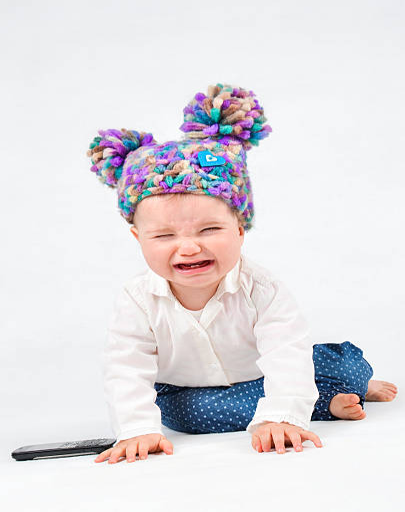
crying baby with a mobile phone